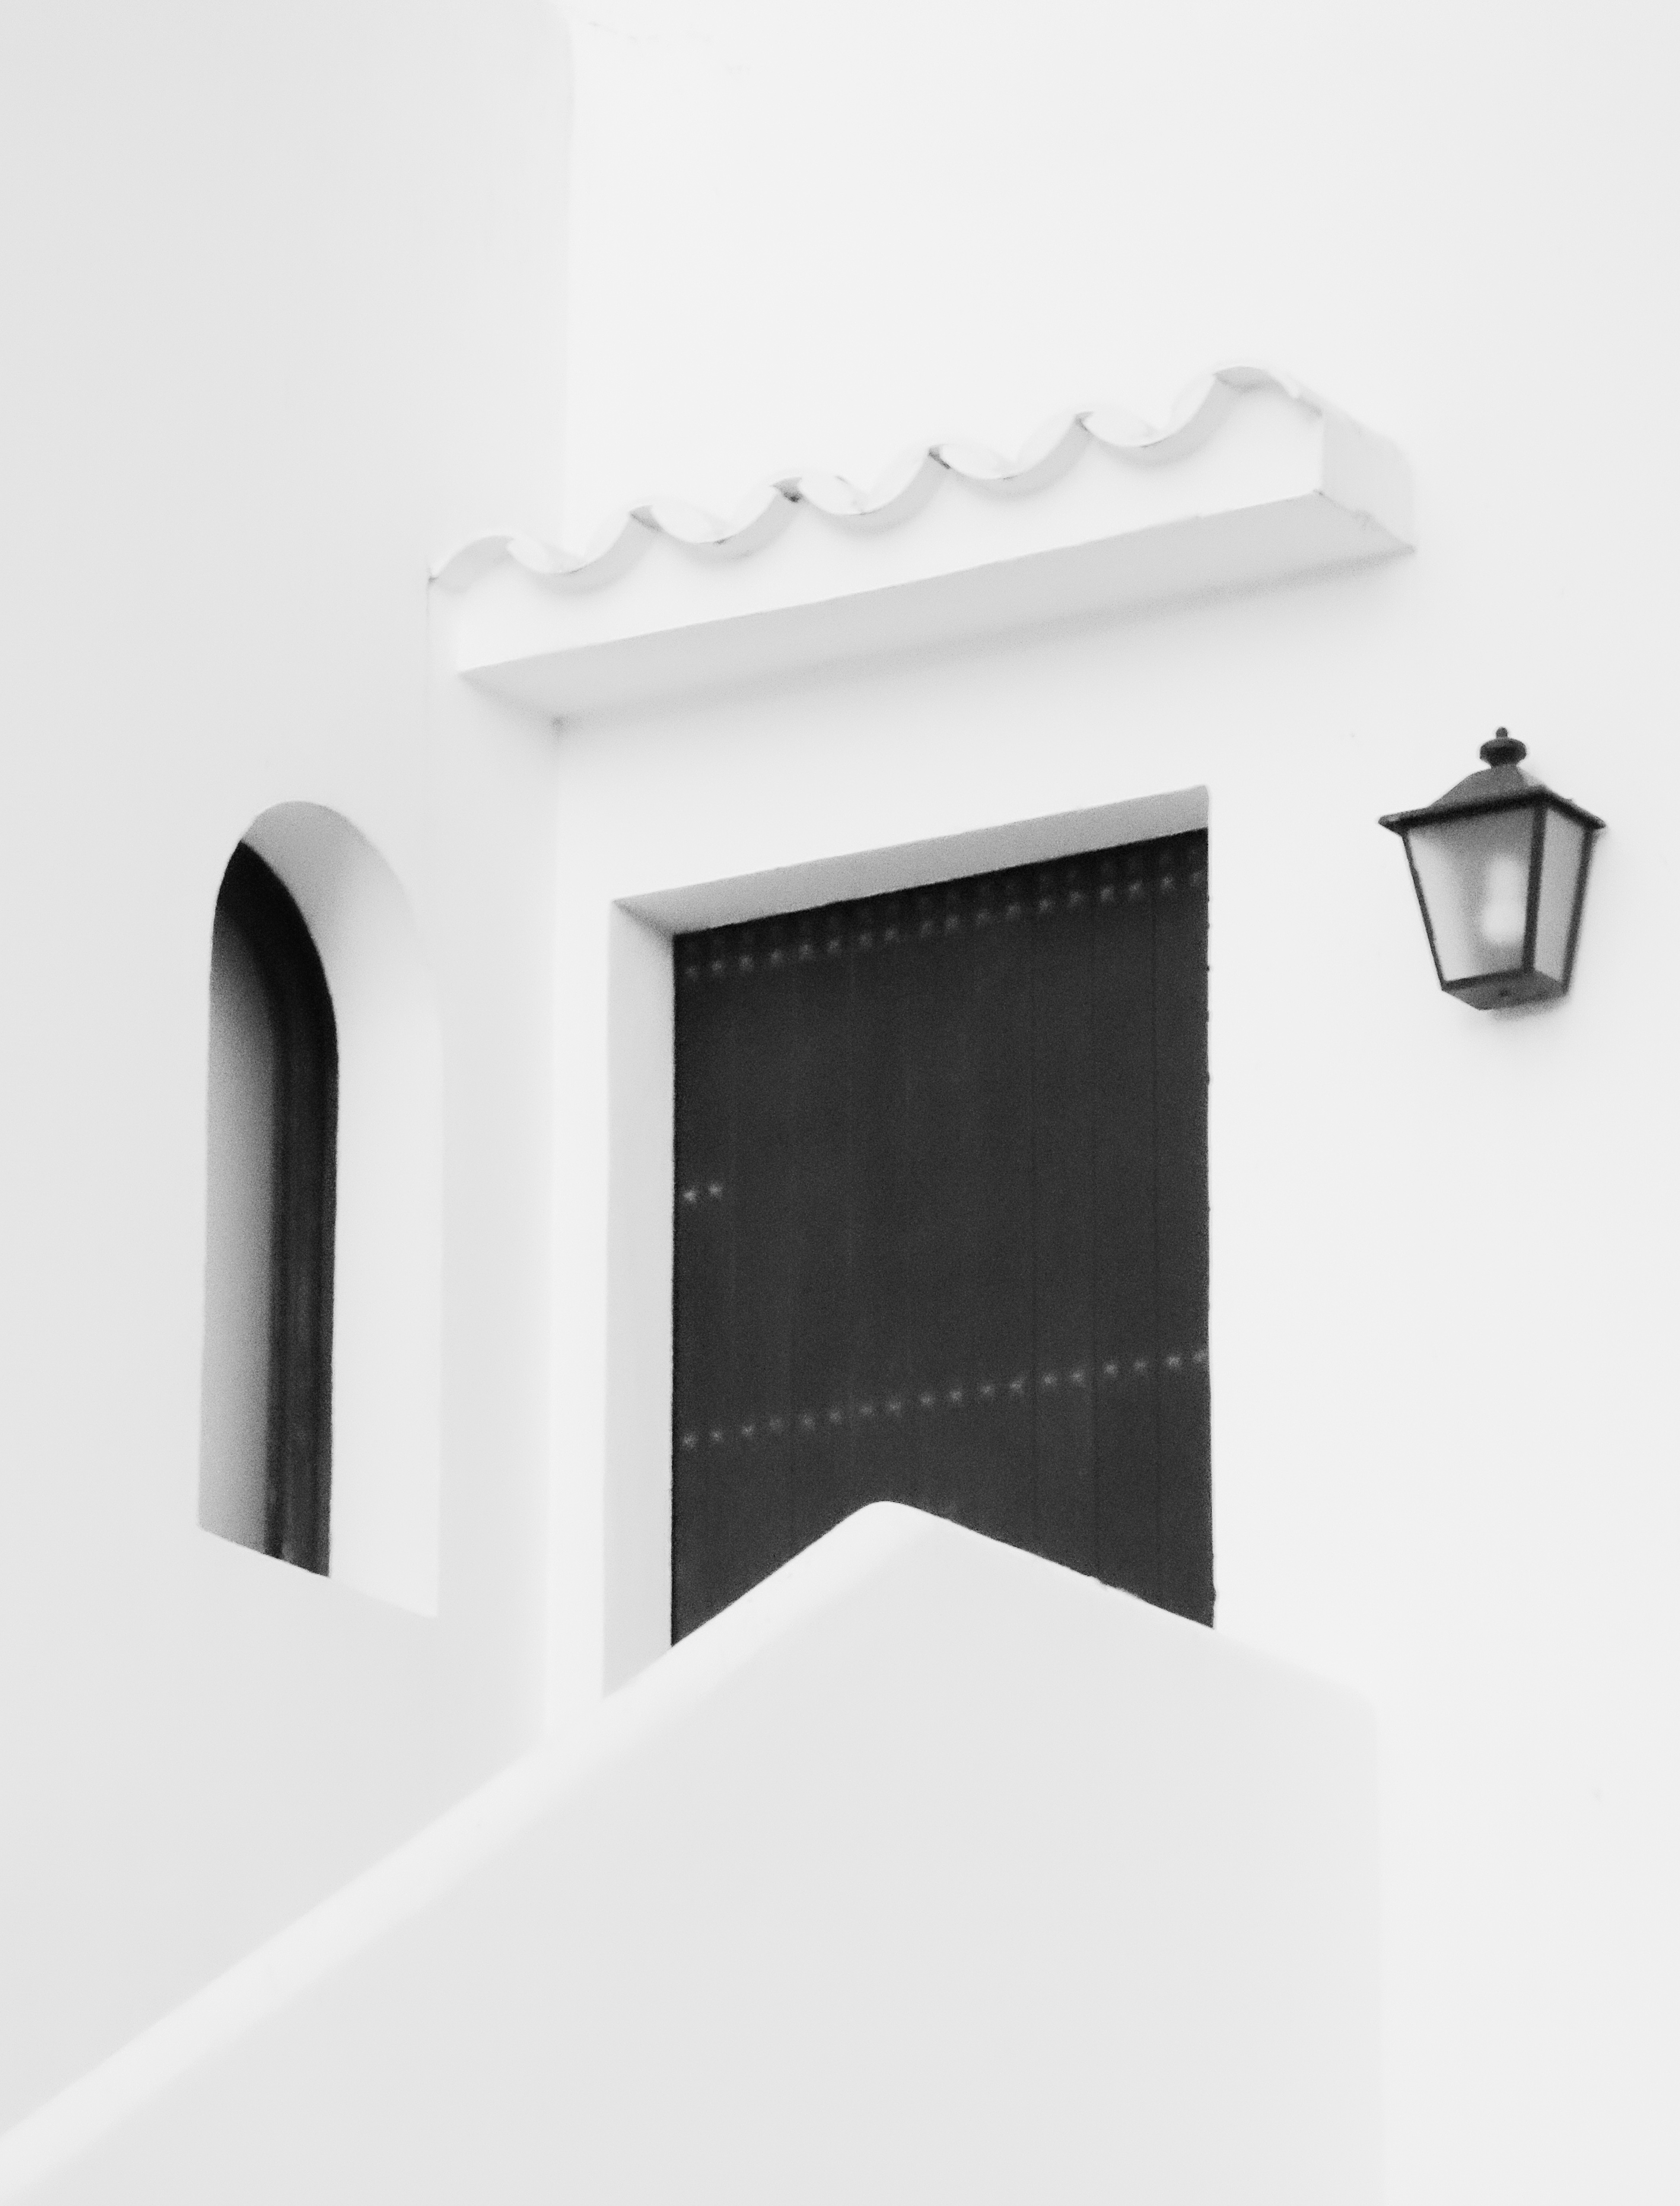
table, white, ceiling, shelf, furniture, lighting, product, design, rectangle, shelving